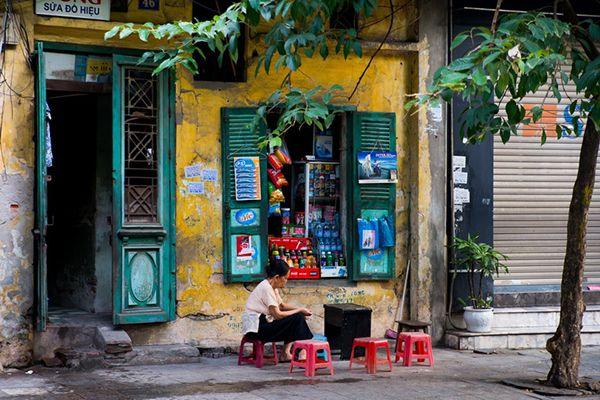
có một người phụ nữ xuất hiện ở trước ngôi nhà cũ